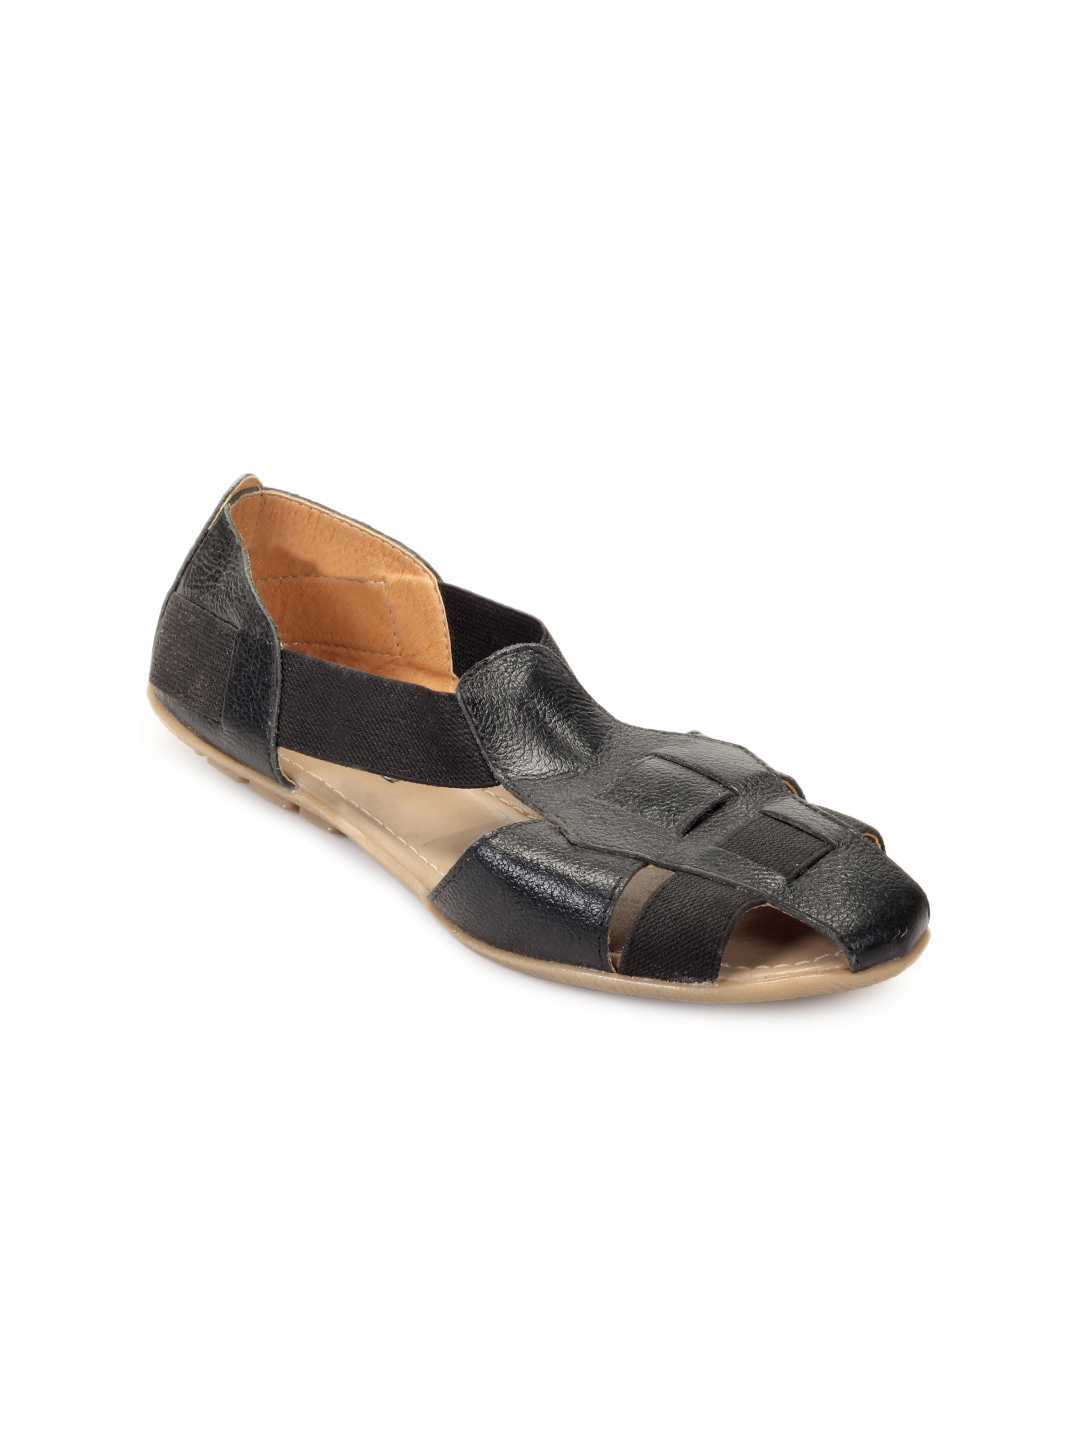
Catwalk Women Black Flats
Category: Footwear / Shoes / Heels
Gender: Women
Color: Black
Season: Winter 2015
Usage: Casual